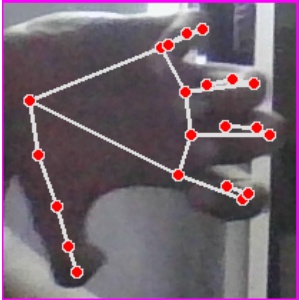
अक्षर: त